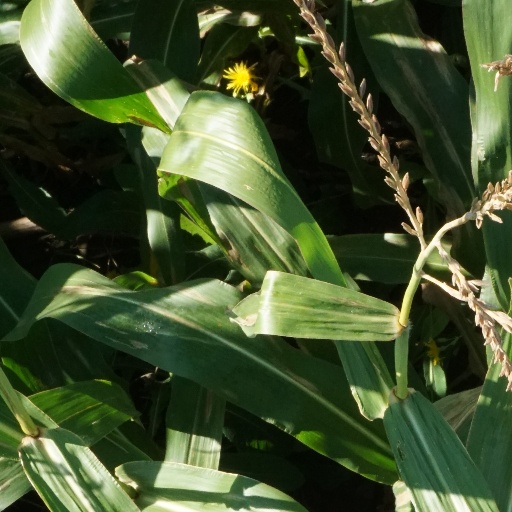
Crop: maize; corn